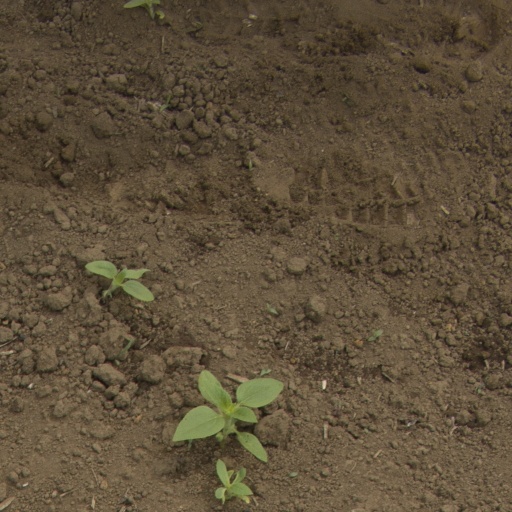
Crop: Jerusalem artichoke